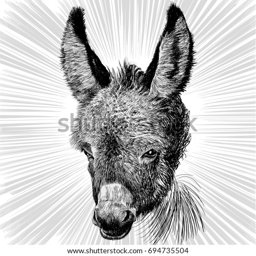
vector drawing of a sad donkey